Universal Display Corporation

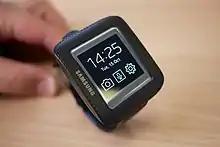
A Galaxy Gear in its USB charging cradle, displaying a digital clock

In September 2013 Samsung unveiled their Galaxy Gear Smartwatch having a 1.6 inch OLED screen and multiple apps to link the watch to an Android smartphone. It originally went on sale in the US in October of 2013 for $299 and featured a 1.63" 320x320 (275 PPI) Super AMOLED display.